Aayirathil Oruvan (2010 film)

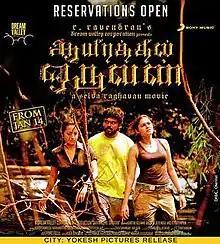
Promotional poster

Aayirathil Oruvan is a 2010 Indian Tamil-language action-adventure film written and directed by Selvaraghavan and produced by R. Ravindran. The film stars Karthi, Reemma Sen and Andrea Jeremiah with Parthiban playing a pivotal role. It revolves around three characters, Muthu, Anitha and Lavanya who embark on an adventure to search for a missing archaeologist. It is inspired loosely by the historical decline of the Chola dynasty and the rise of the Pandya dynasty.